Edward E. Beidleman

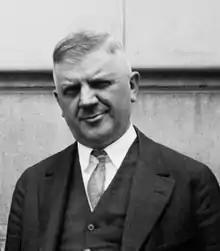

Edward Ensinger Beidleman (July 8, 1873 – April 9, 1929) was an American politician from Pennsylvania who served as a Republican member of the Pennsylvania House of Representatives for Dauphin County from 1905 to 1908, the Pennsylvania Senate for the 15th district from 1913 to 1918 and as the 12th lieutenant governor of Pennsylvania from 1919 to 1923.